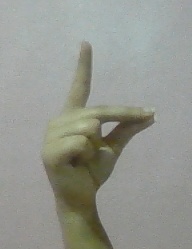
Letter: ta